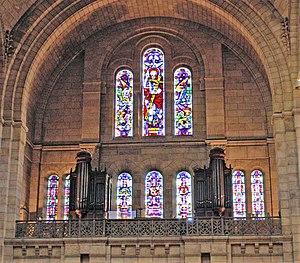
Basilique du Sacre Cœur, Orgue de chœur
Charles Mutin, né le 7 avril 1861 à Saint-Julien-sur-Suran, mort le 29 mai 1931 à Paris, est un facteur d'orgue français, successeur d'Aristide Cavaillé-Coll.
Cet article recense les orgues protégés aux monuments historiques en Île-de-France, France.